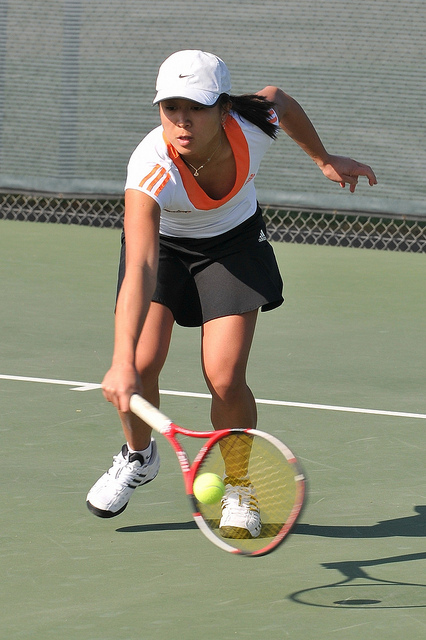
một người phụ nữ đang chơi tennis ở trên sân